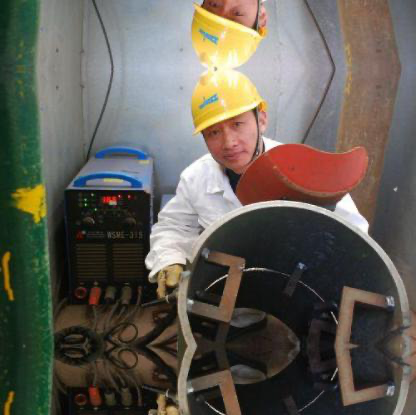
Objects in the image:
label: helmet
label: person
label: helmet
label: person